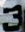
Number: 3